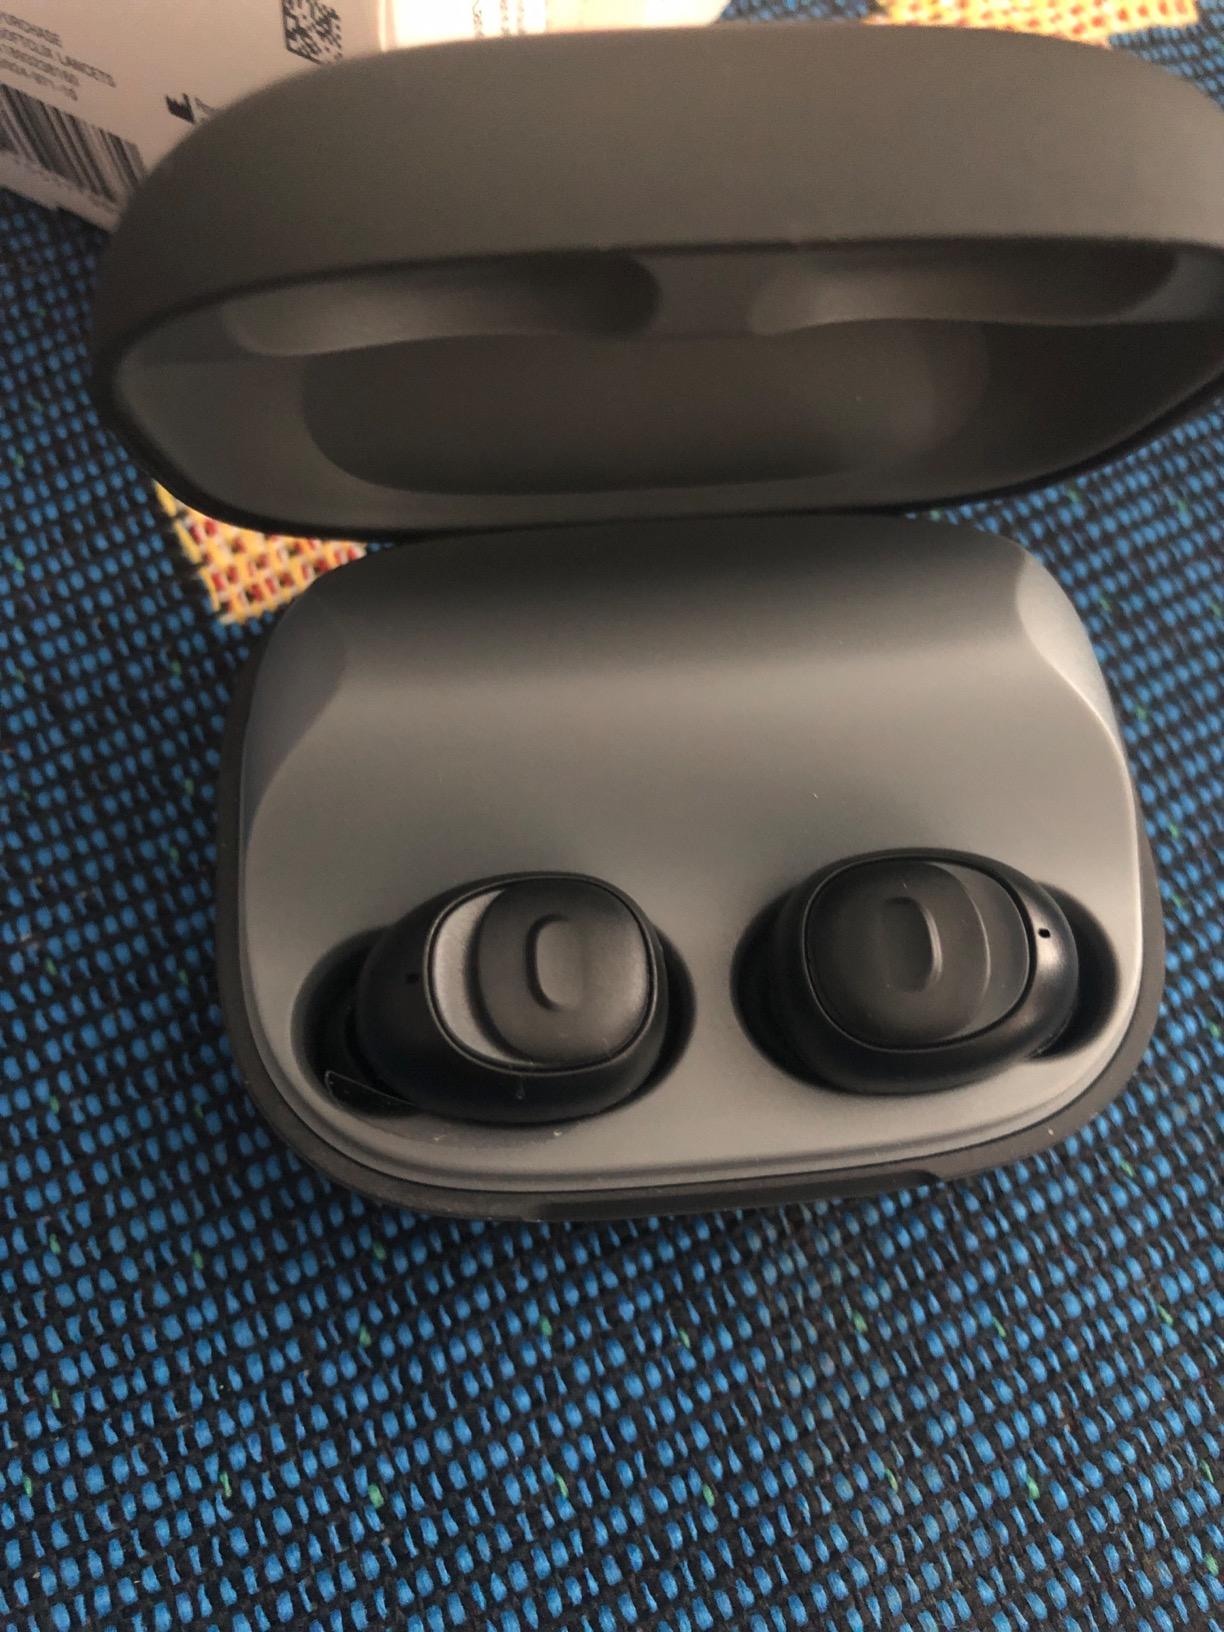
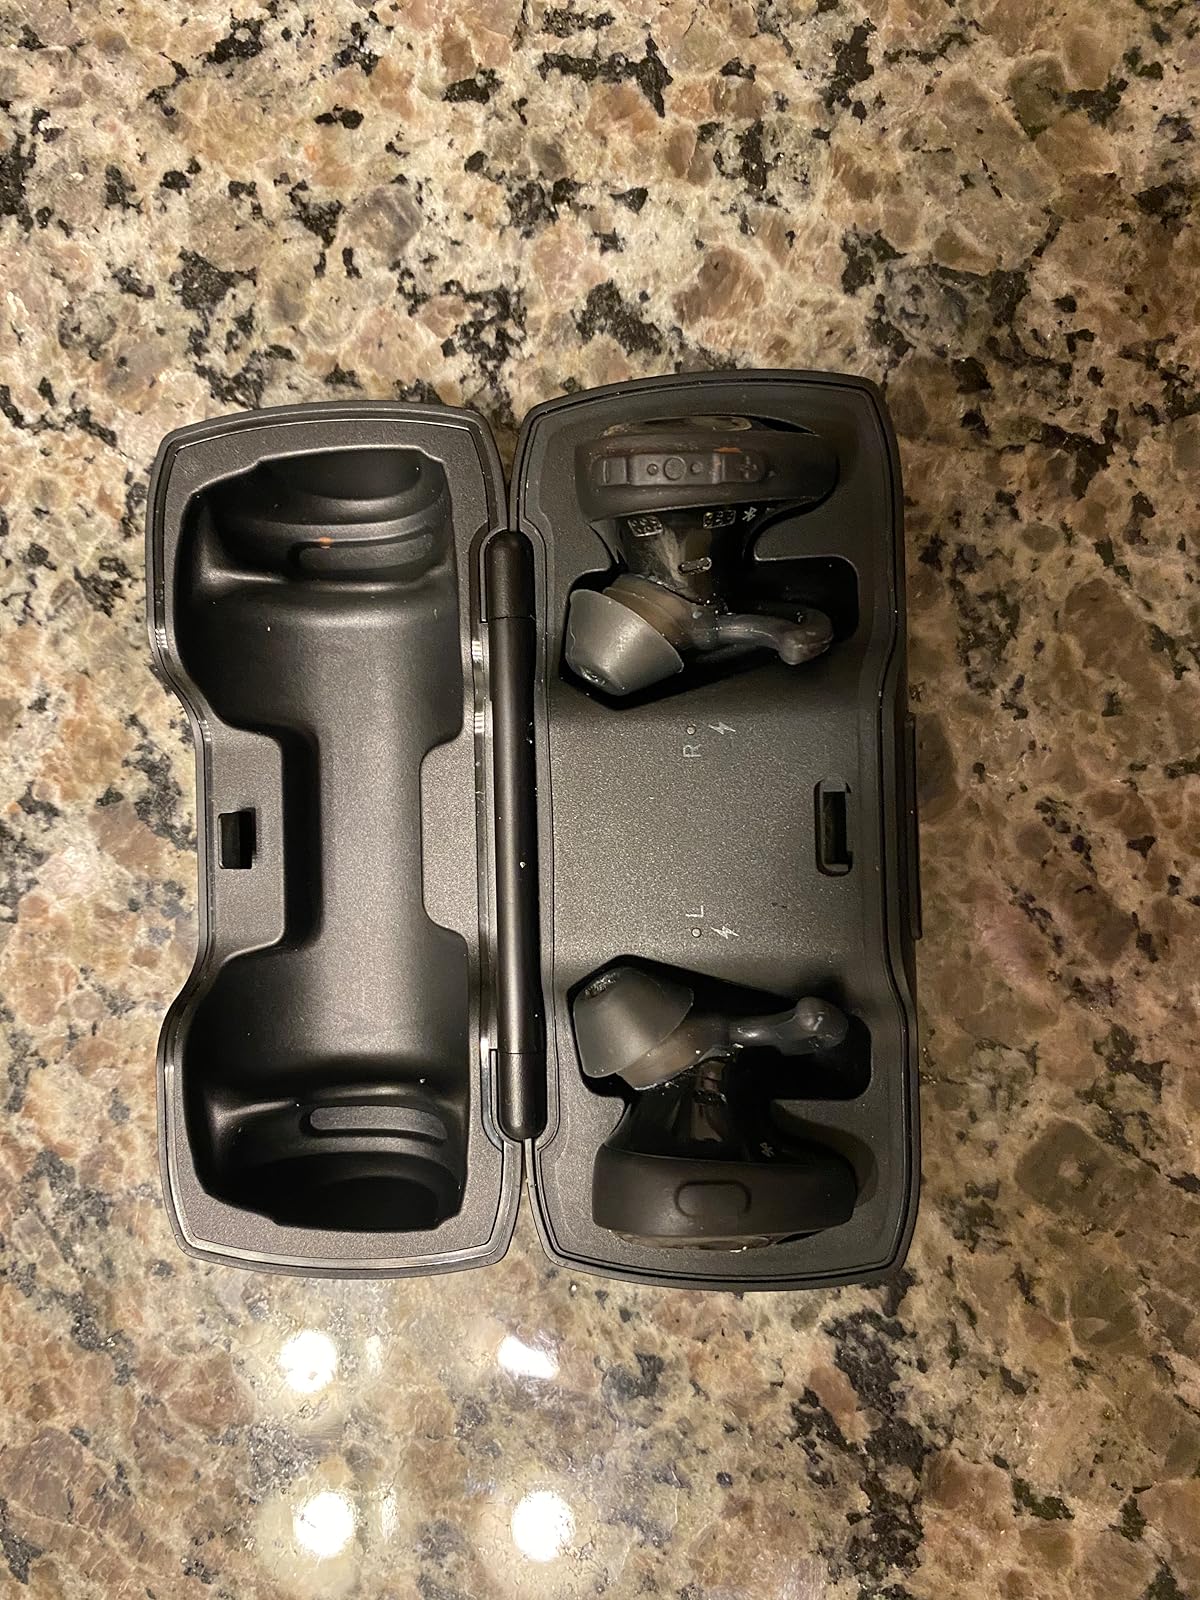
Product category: earbuds
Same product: no